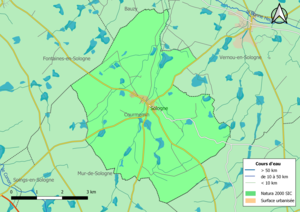
Zones Natura 2000 de type SIC de la commune de fr:Courmemin (Loir-et-Cher, France).
Courmemin est une commune française située dans le département de Loir-et-Cher, en région Centre-Val de Loire.